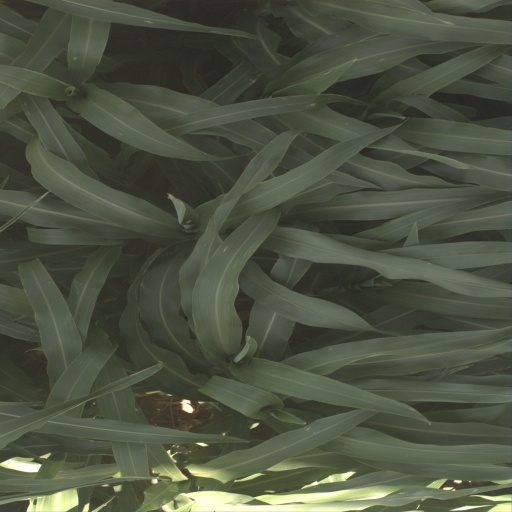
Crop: sorghum